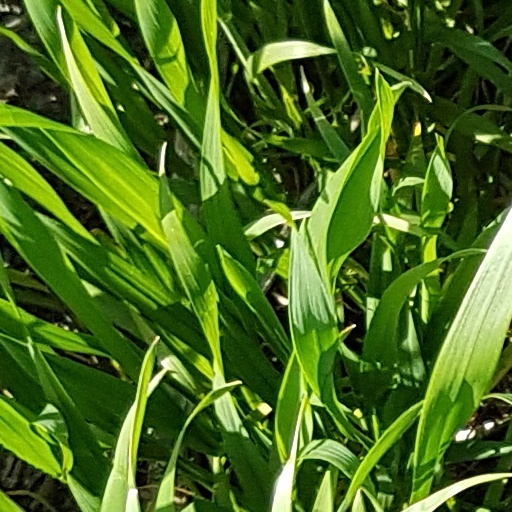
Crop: wheat